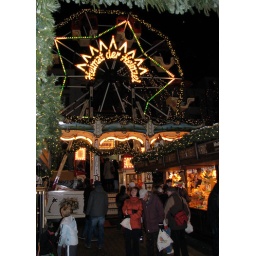
The Christmas market on the Alter Markt takes place in front of narrow-gabled houses of the Old Town Hall.